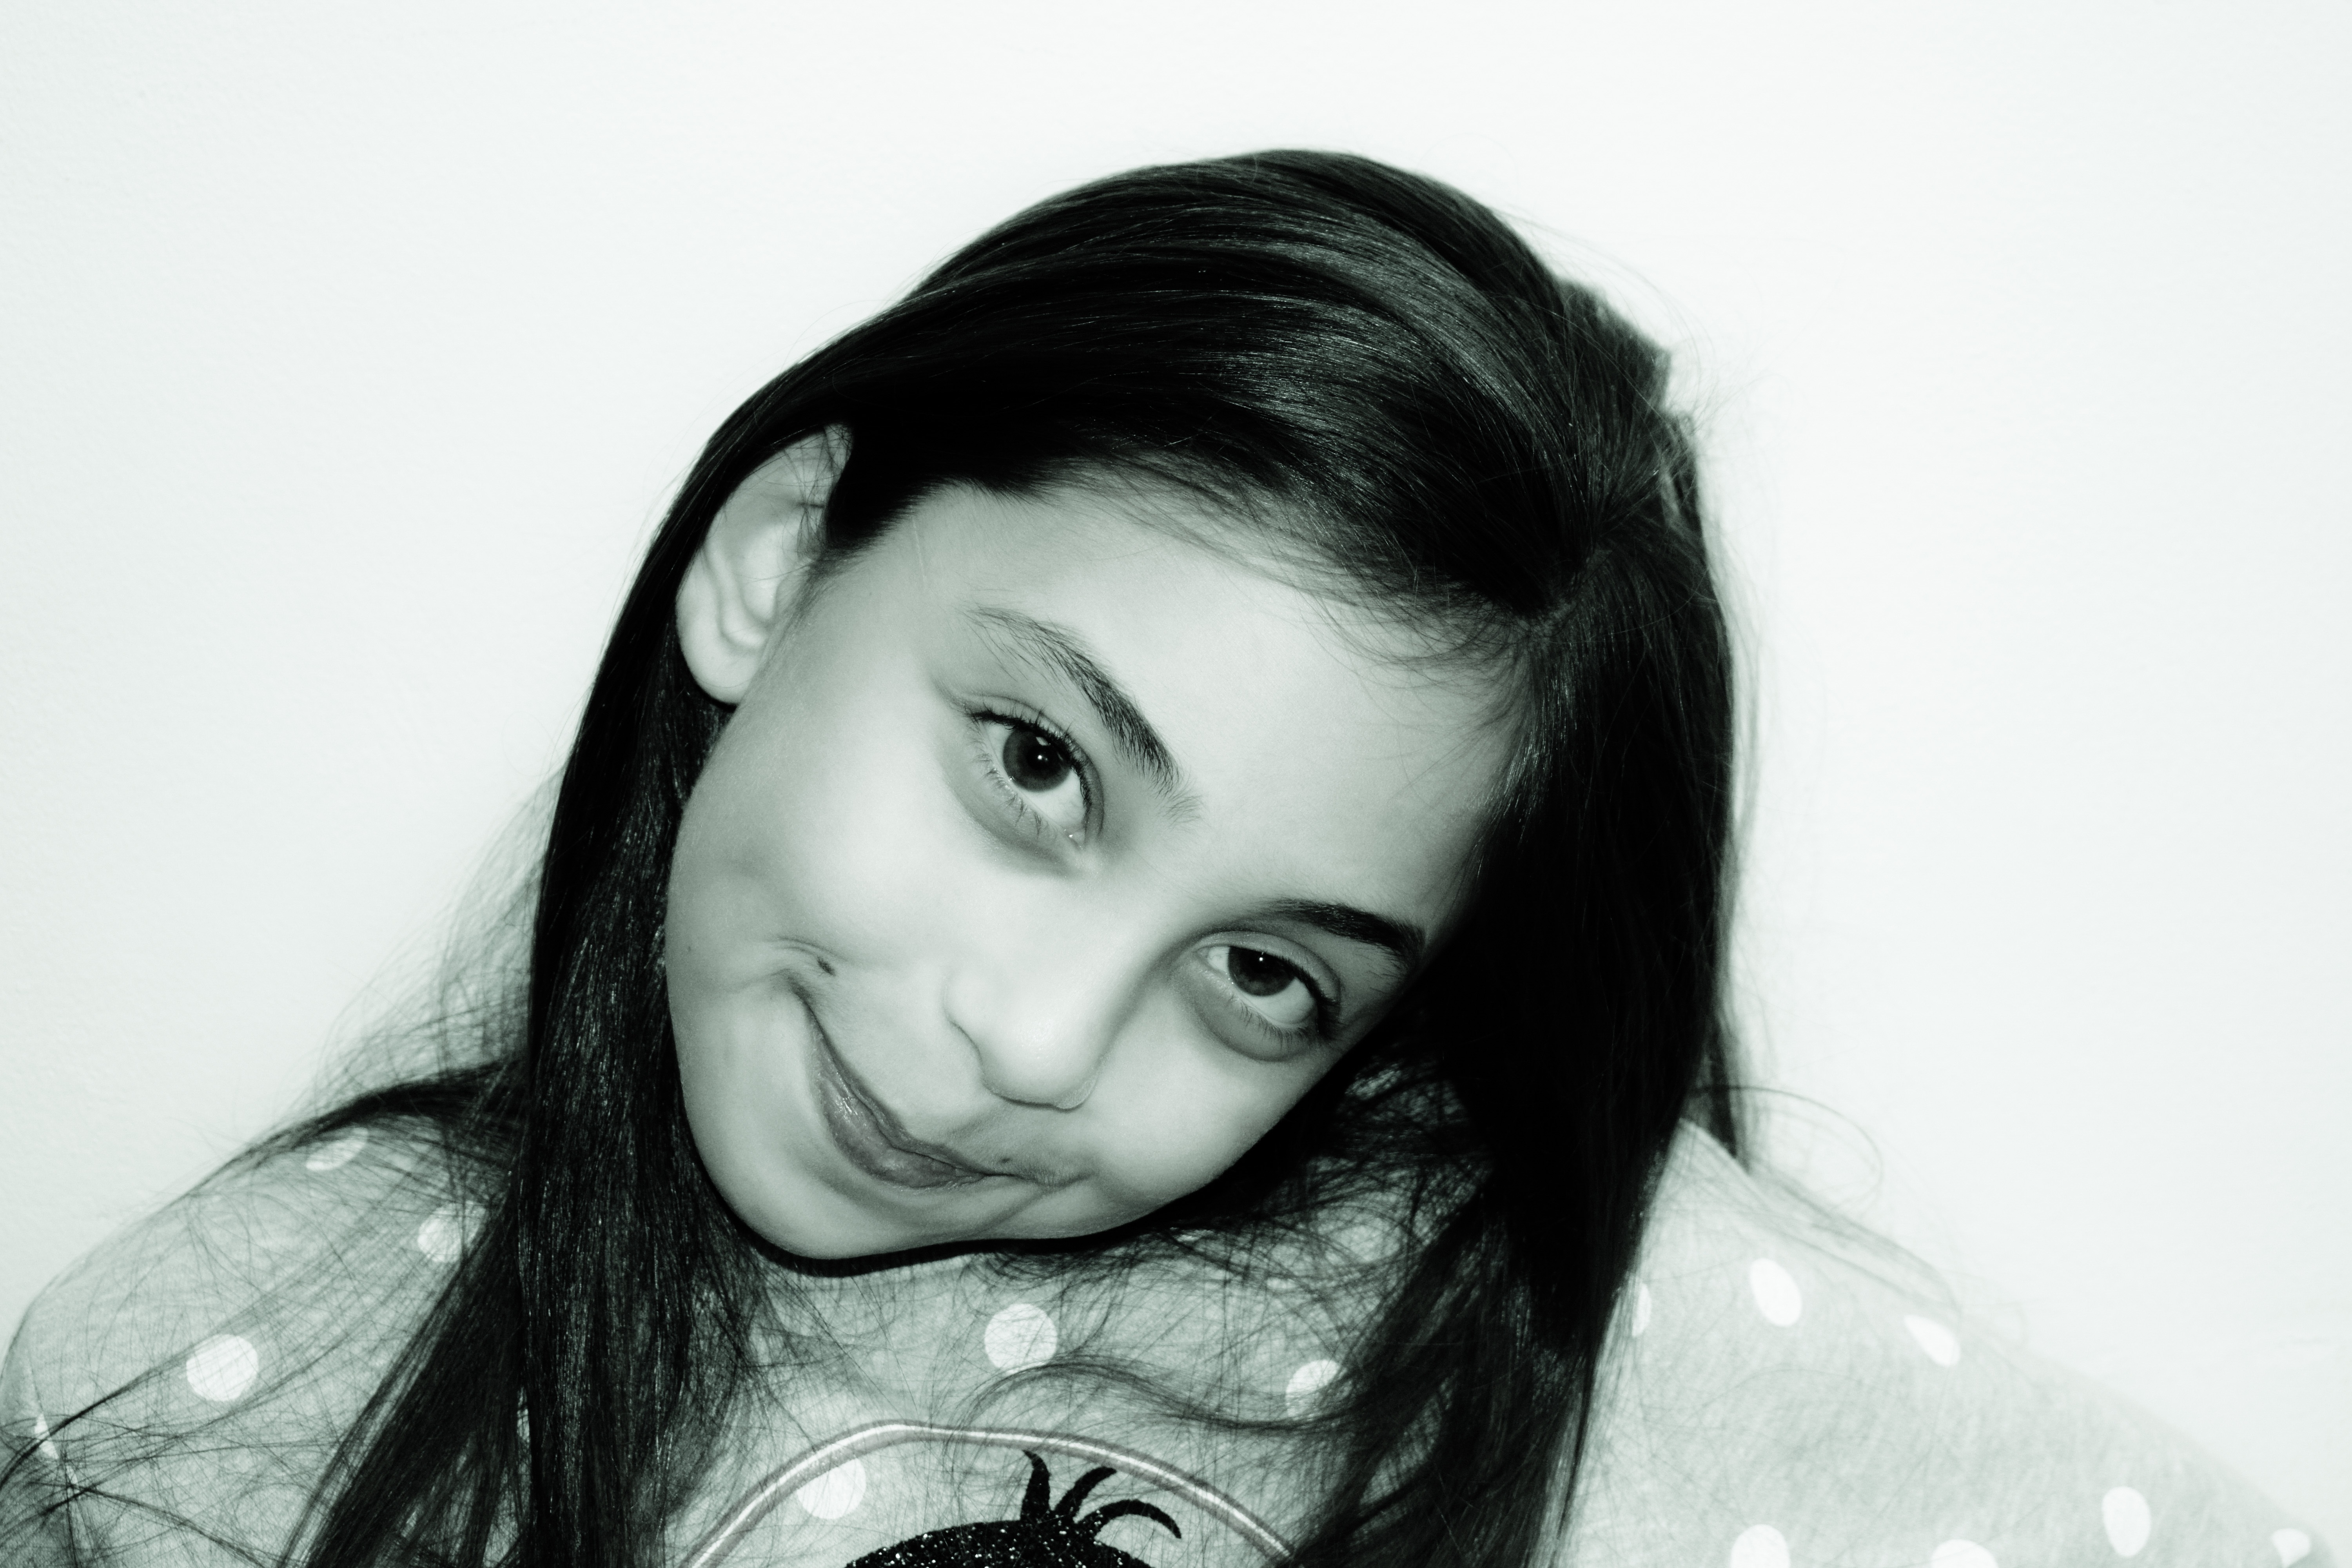
face, facial expression, black, white, hair, black and white, person, woman, nose, photography, girl, beauty, lady, smile, eye, portrait, skin, head, brown hair, close up, monochrome photography, monochrome, organ, portrait photography, long hair, model, black hair, photo shoot, emotion, human body, art model